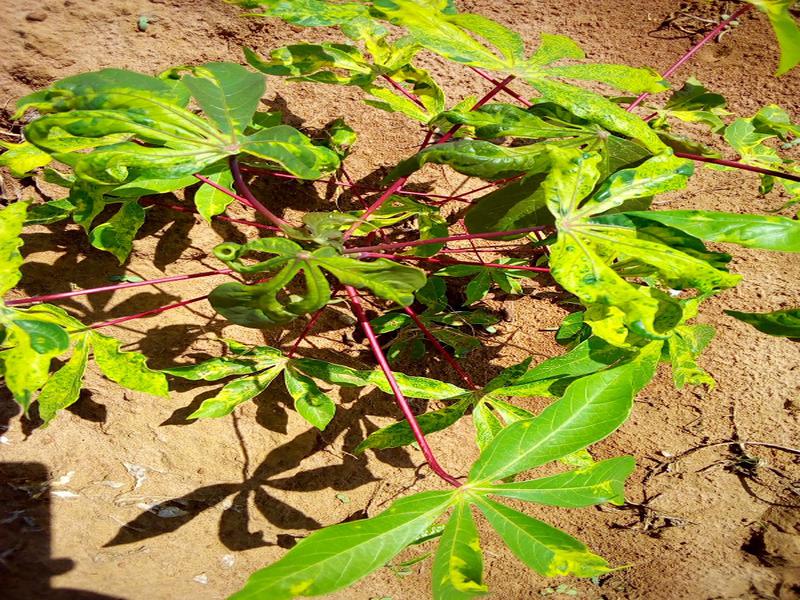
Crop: cassava
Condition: mosaic_disease